Action of Faial

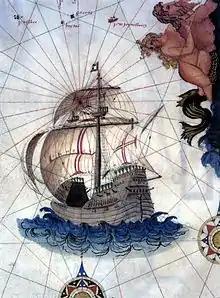
Typical Portuguese carrack during most of the 16th century. By the end of the 16th century, the "Cinco Chagas" had already differed from this design.

The English, having noticed that "Cinco Chagas" had no guns aft, returned to the attack in a deft manoeuvre and concentrated their fire on the stern panel of the carrack. The "Royal Exchange" made another boarding attempt, this time succeeding in carrying the ship after bitter fighting. Whilst the heavy hand-to-hand fighting was ongoing, a fire started on a tarpaulin and then spread further to the rigging and the masts. The fire could not be put out because sharpshooters on board the English ships were taking the Portuguese one by one as they tried to man the pumps.